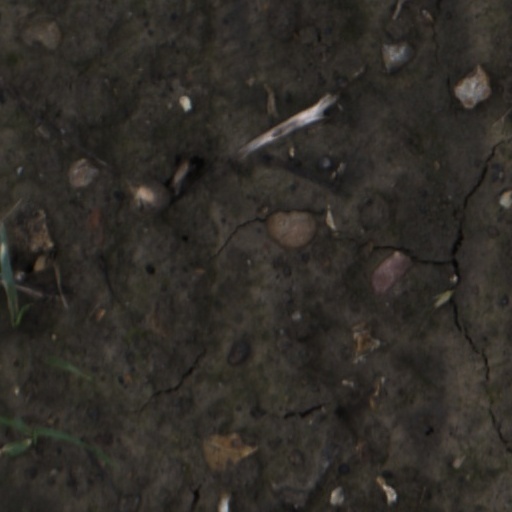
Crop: wheat